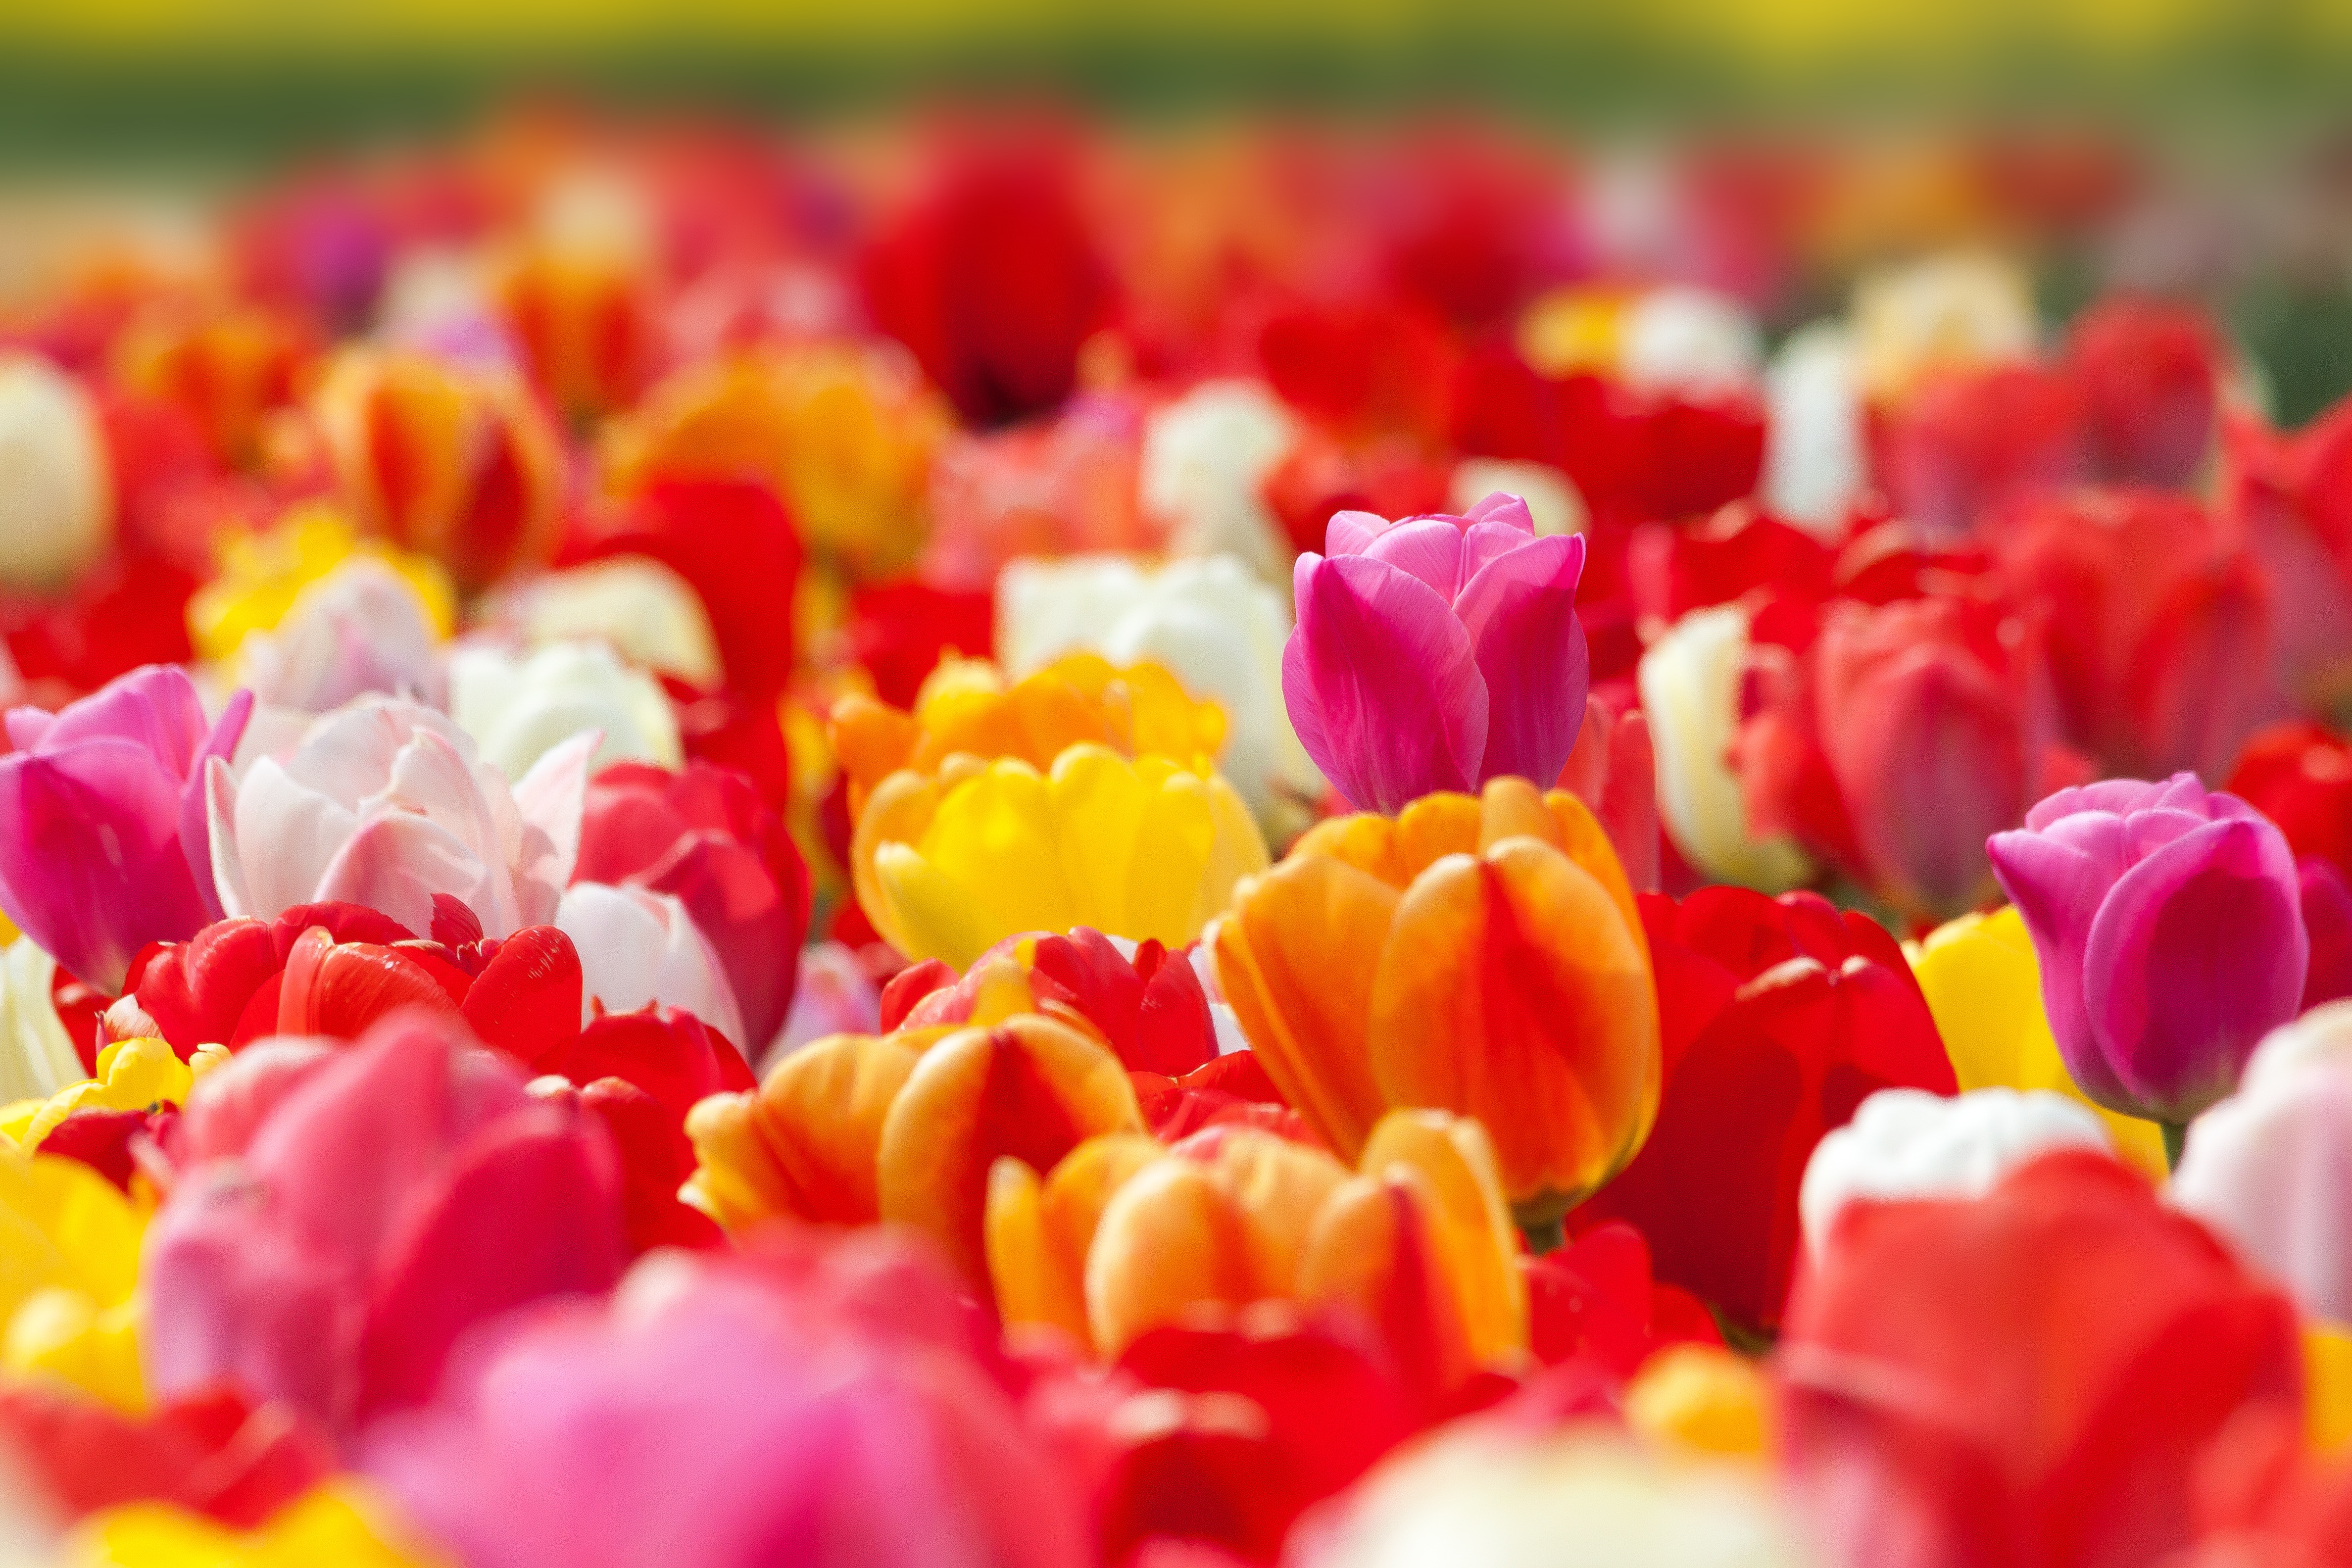
blossom, plant, white, field, leaf, flower, petal, bloom, tulip, spring, red, yellow, pink, violet, may, spring flower, macro photography, arable, flowering plant, lily family, land plant